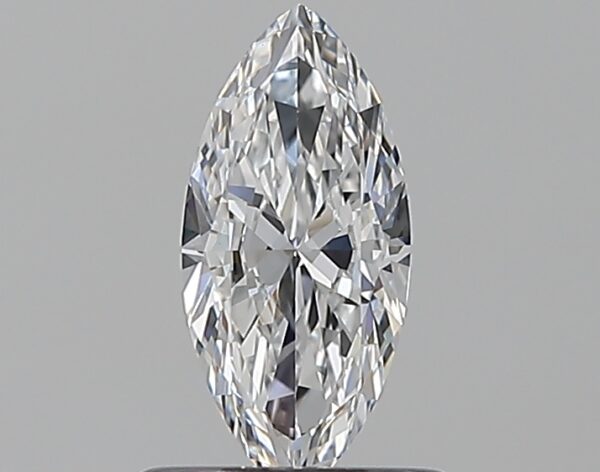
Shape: marquise
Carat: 0.55
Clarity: VS1
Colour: D
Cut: EX
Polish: EX
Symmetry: EX
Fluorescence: ST
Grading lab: GIA
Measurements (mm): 8.92 x 4.13 x 2.41